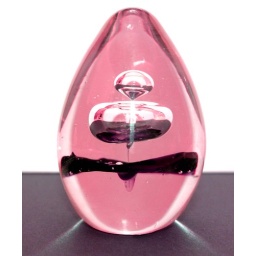
A paper weight glass globe. I played around with the saturation and the light levels in Photo shop.